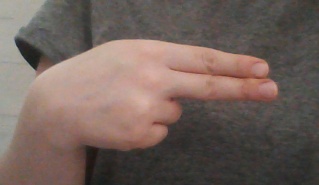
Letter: ain